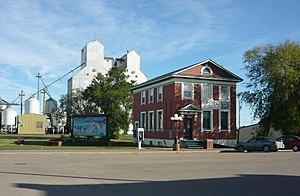
Duck Lake est une ville de la Saskatchewan localisé à 88 km au nord de Saskatoon et à 44 km au sud-ouest de Prince Albert. Elle est enclavée dans la municipalité rurale de Duck Lake No. 463.